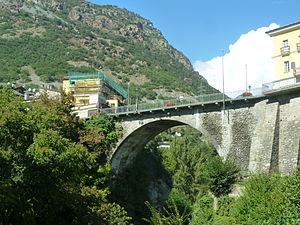
Pont neuf (Châtillon, Vallée d'Aoste)
Châtillon est une commune italienne de la région Vallée d'Aoste.